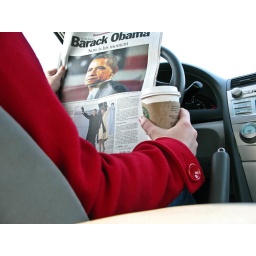
Reading the paper in the car while running some errands